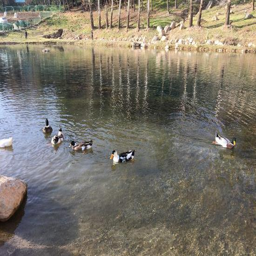
tourist attraction : the lake around person